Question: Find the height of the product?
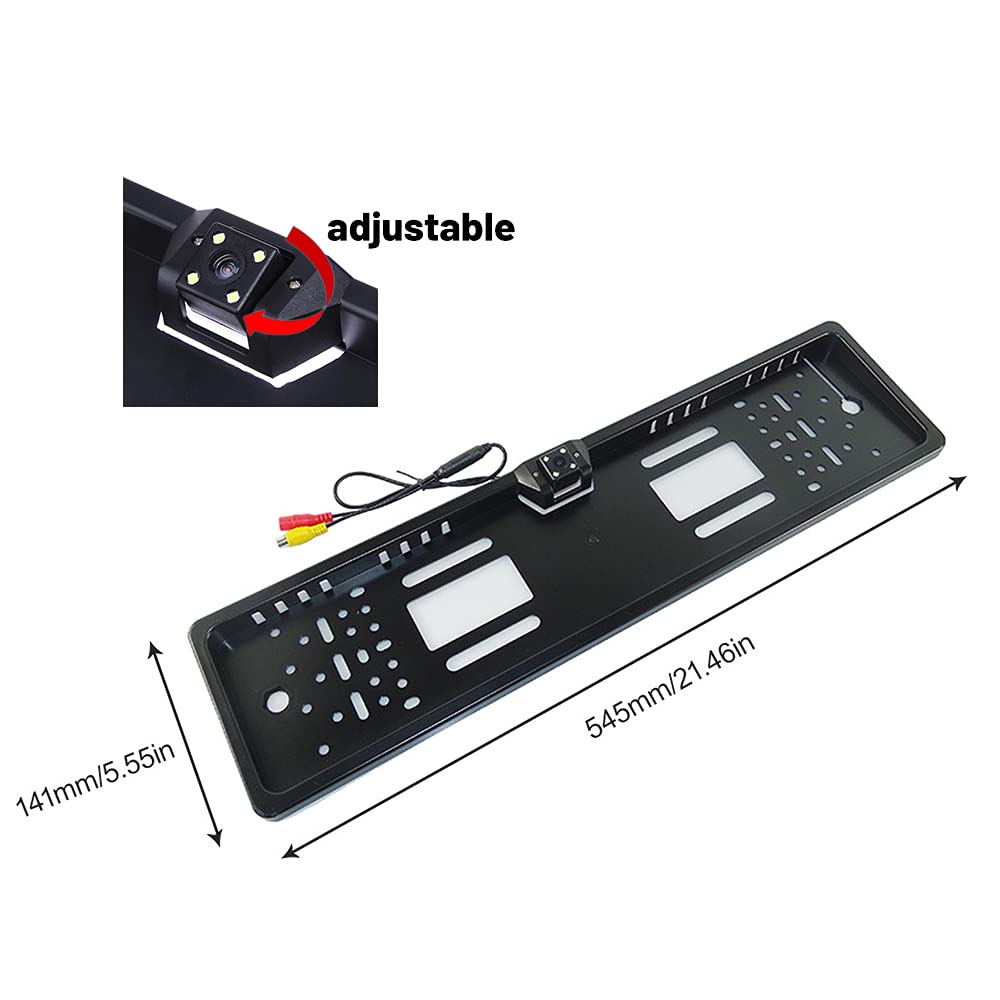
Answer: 141.0 millimetre